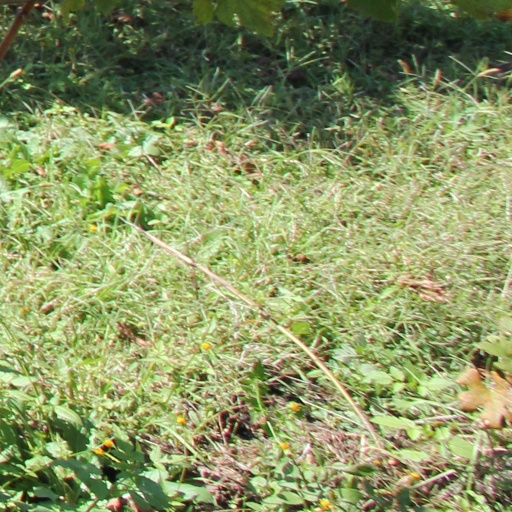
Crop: grape